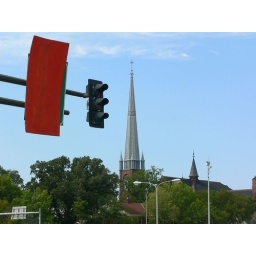
35W sign covered in orange